Australian Financial Review

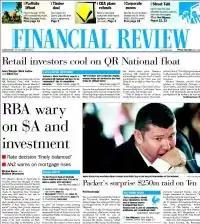
Cover of the "Australian Financial Review" on 20 October 2010

The Australian Financial Review (AFR) is an Australian compact daily newspaper with a focus on business, politics and economic affairs. The newspaper is based in Sydney, New South Wales, and has been published continuously since its founding in 1951. It is currently owned by Nine Entertainment. The "AFR" is published in tabloid format six times a week, and provides 24/7 coverage through its website and mobile app. In November 2019, the "AFR" reached 2.647 million Australians through both print and digital mediums according to Mumbrella.